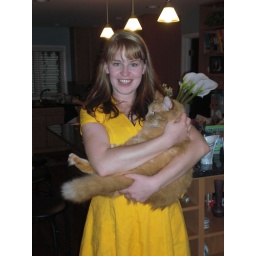
at ashley's family's house in the 'burbs with their delightful cat